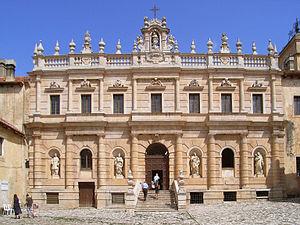
La Chartreuse de Padula est l'un des plus importants sites monastiques d'Europe. Elle est située à Padula, dans la vallée de Diano.